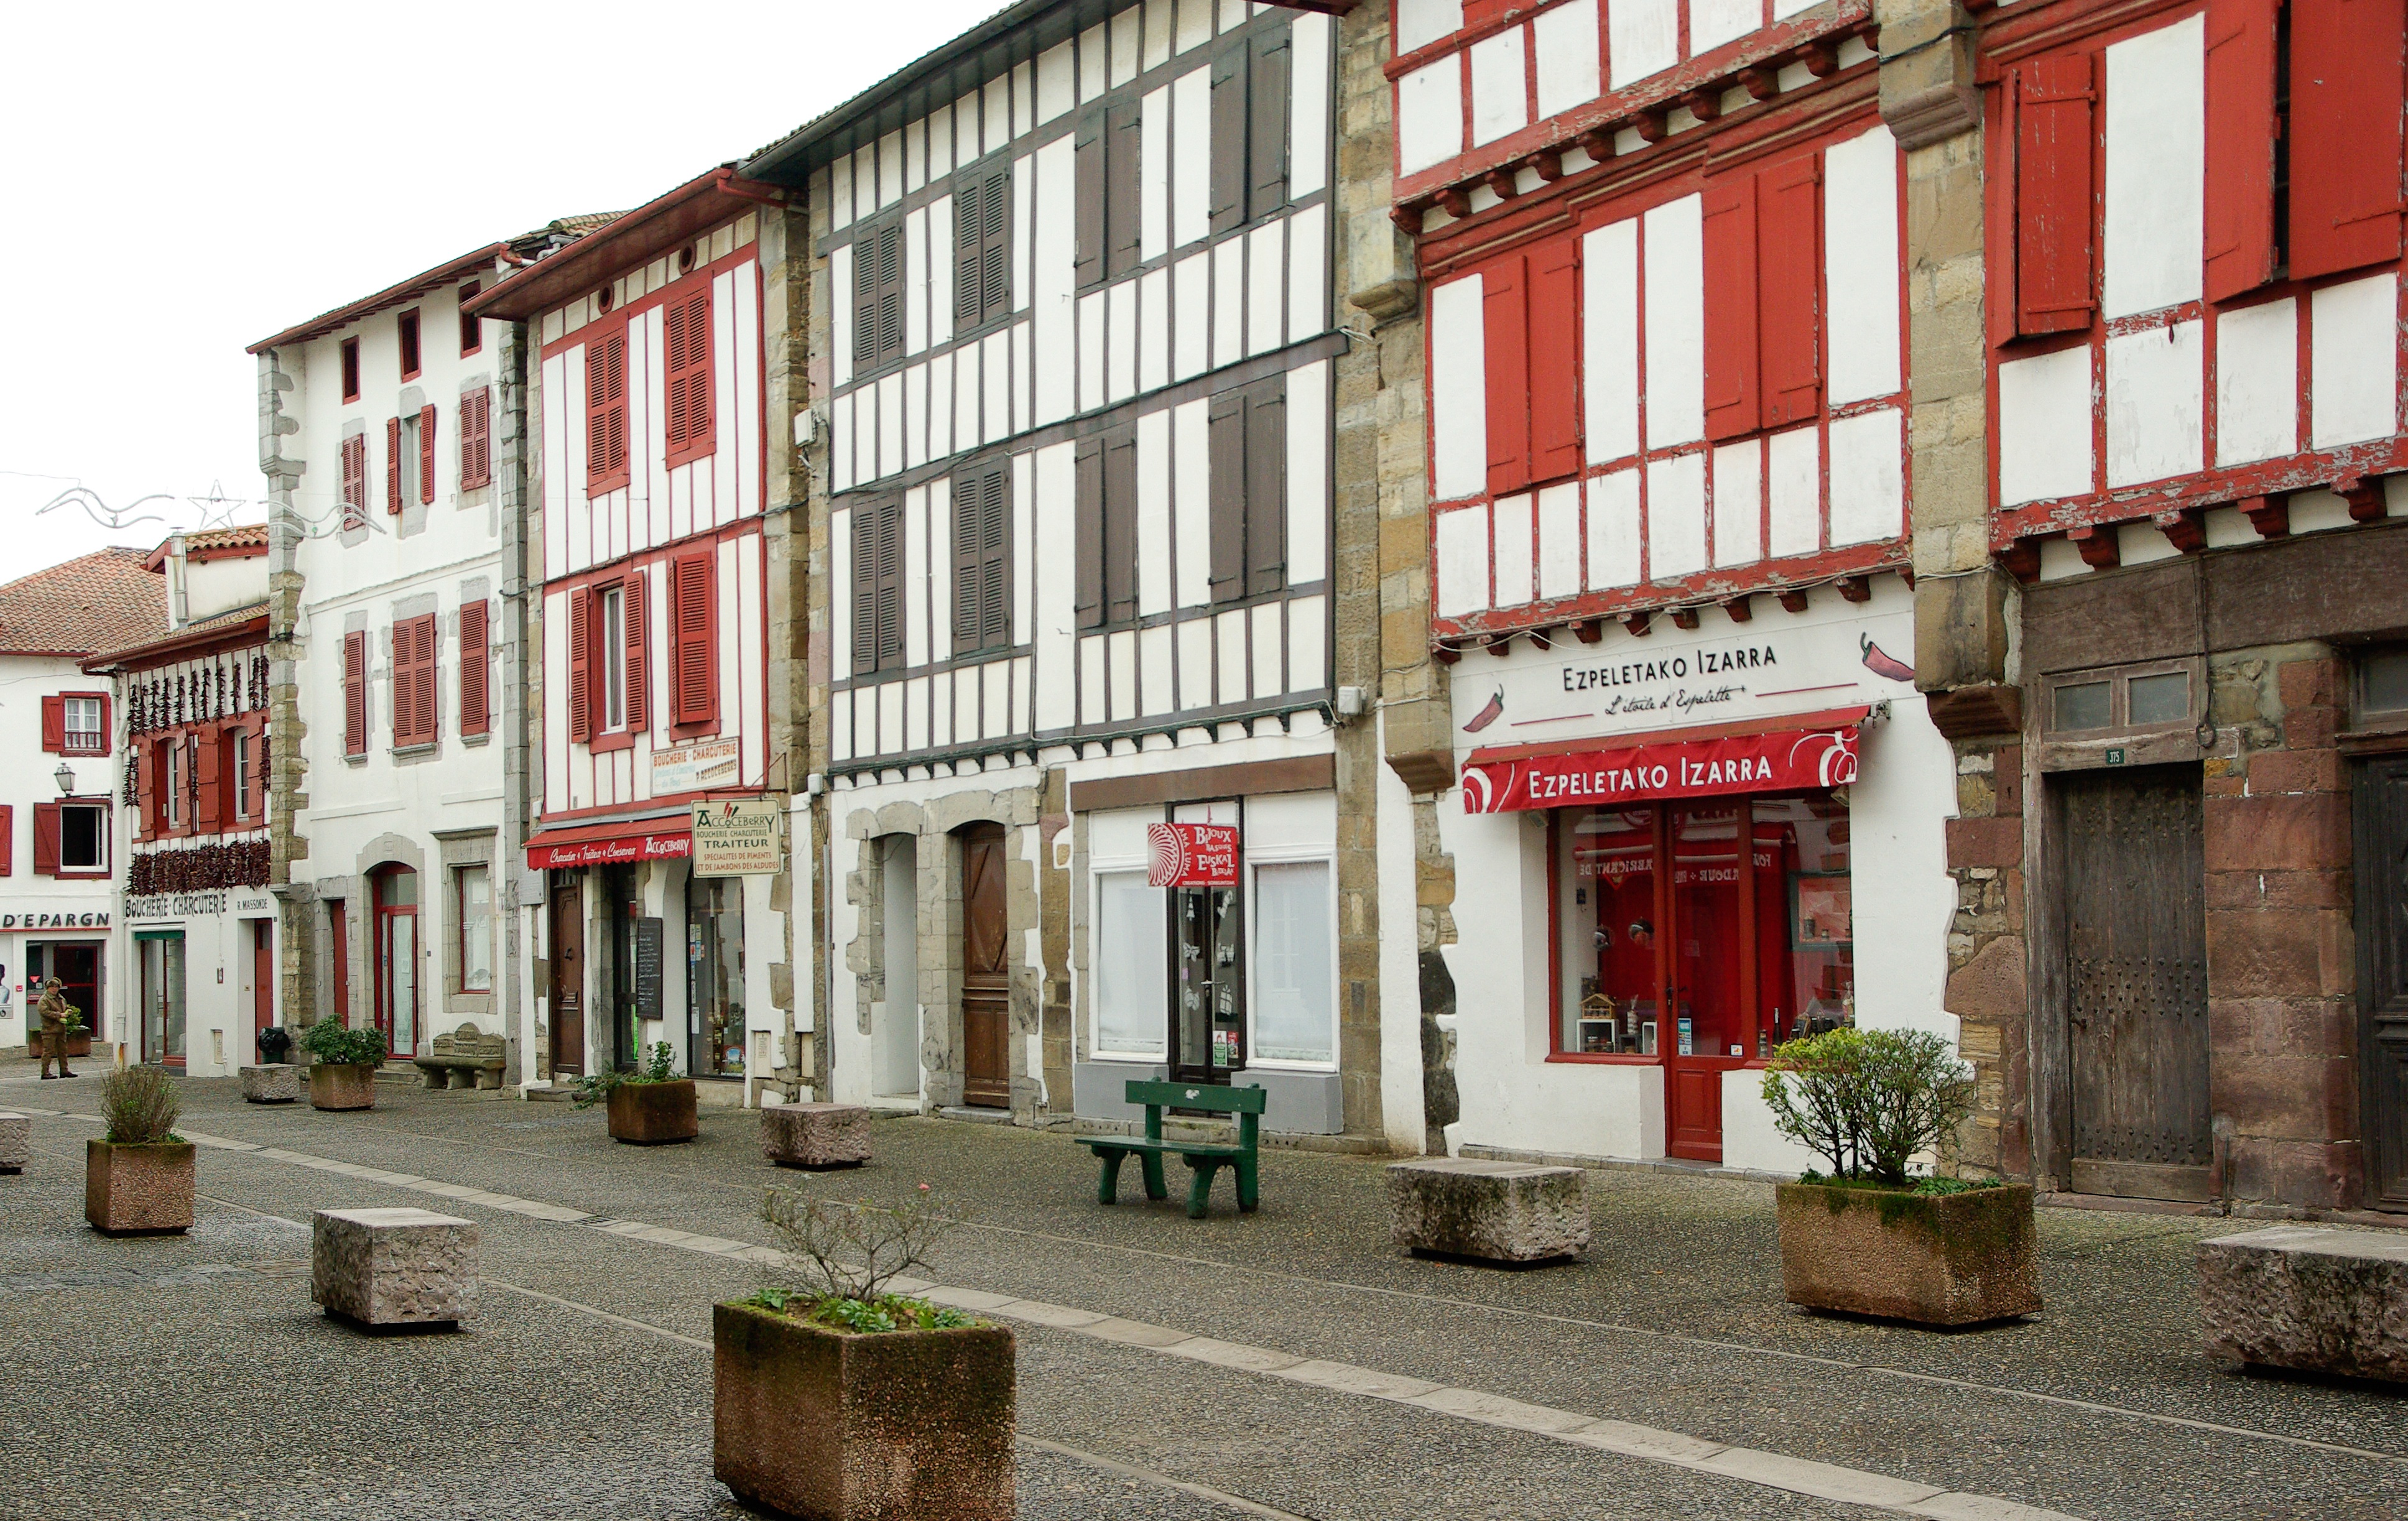
architecture, road, street, town, city, downtown, france, plaza, facade, shutters, infrastructure, neighbourhood, basque country, stud, urban area, espelette, human settlement